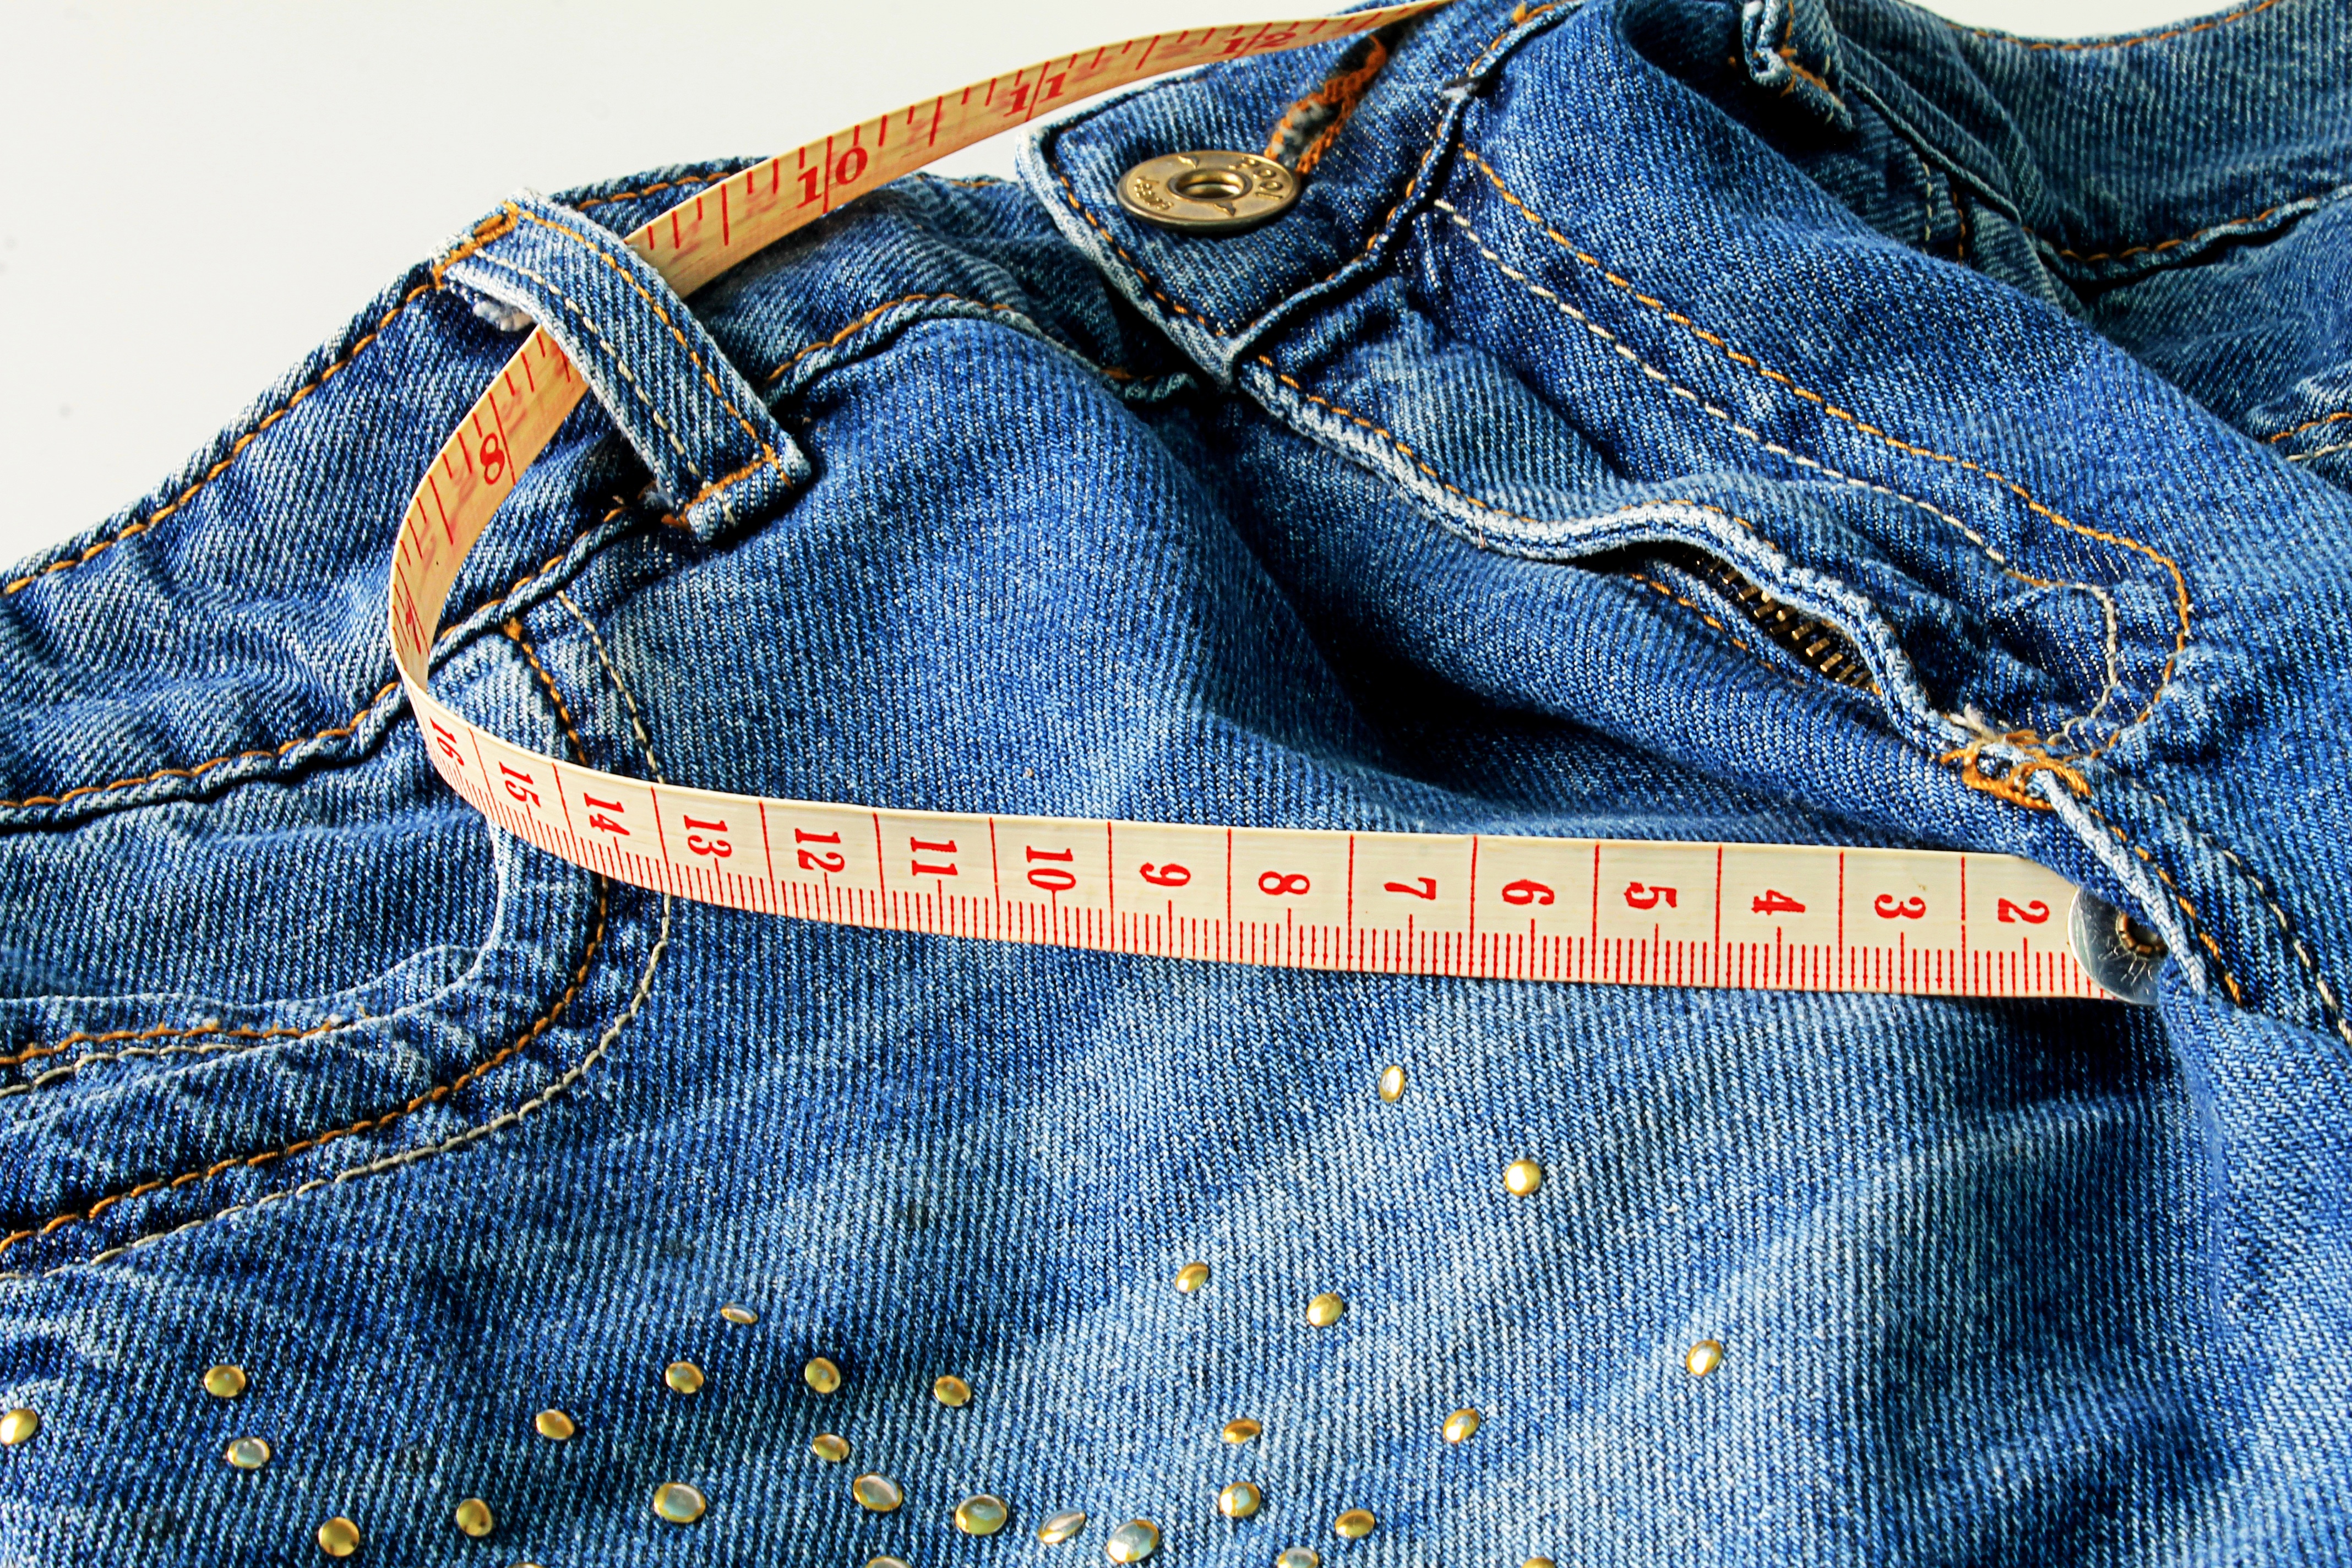
pattern, jeans, care, blue, clothing, health, outerwear, material, denim, textile, art, design, tape measure, zipper, diet, form, bermuda, measures, female diet, to keep fit, jean shorts